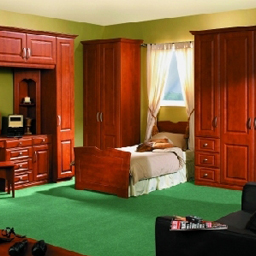
Room type: bedroom